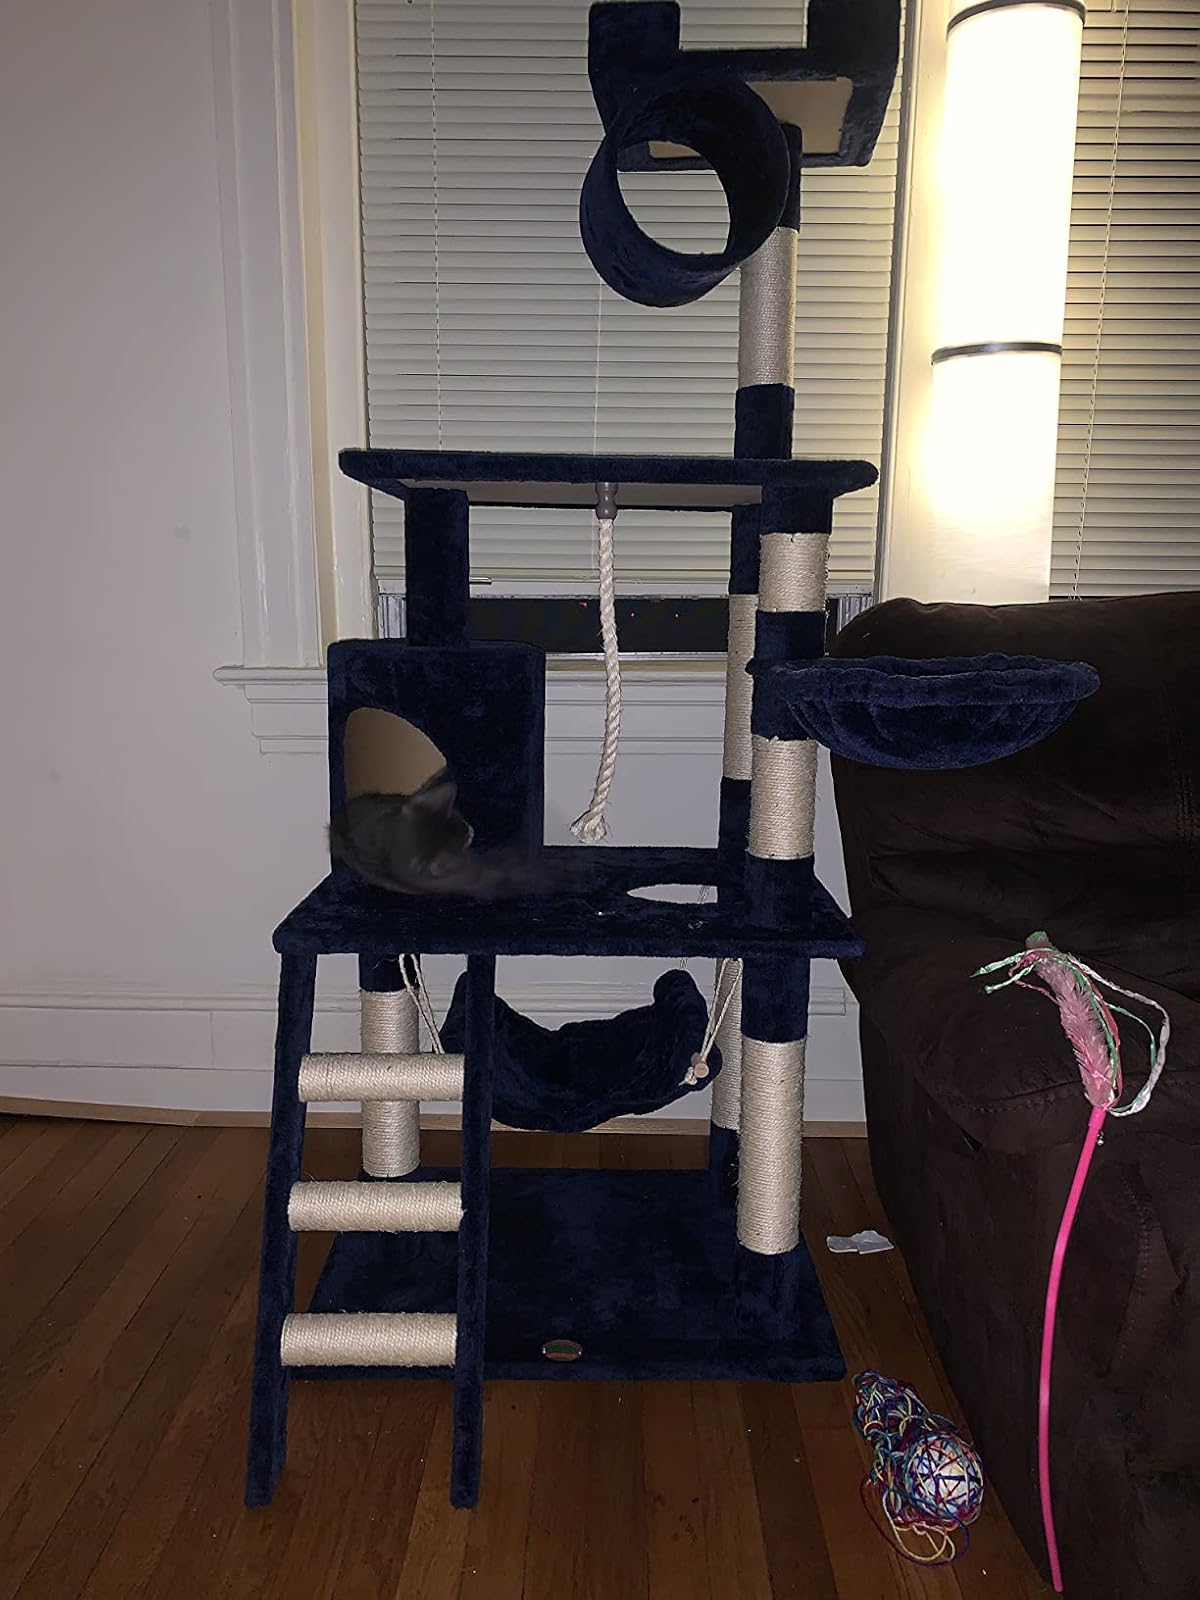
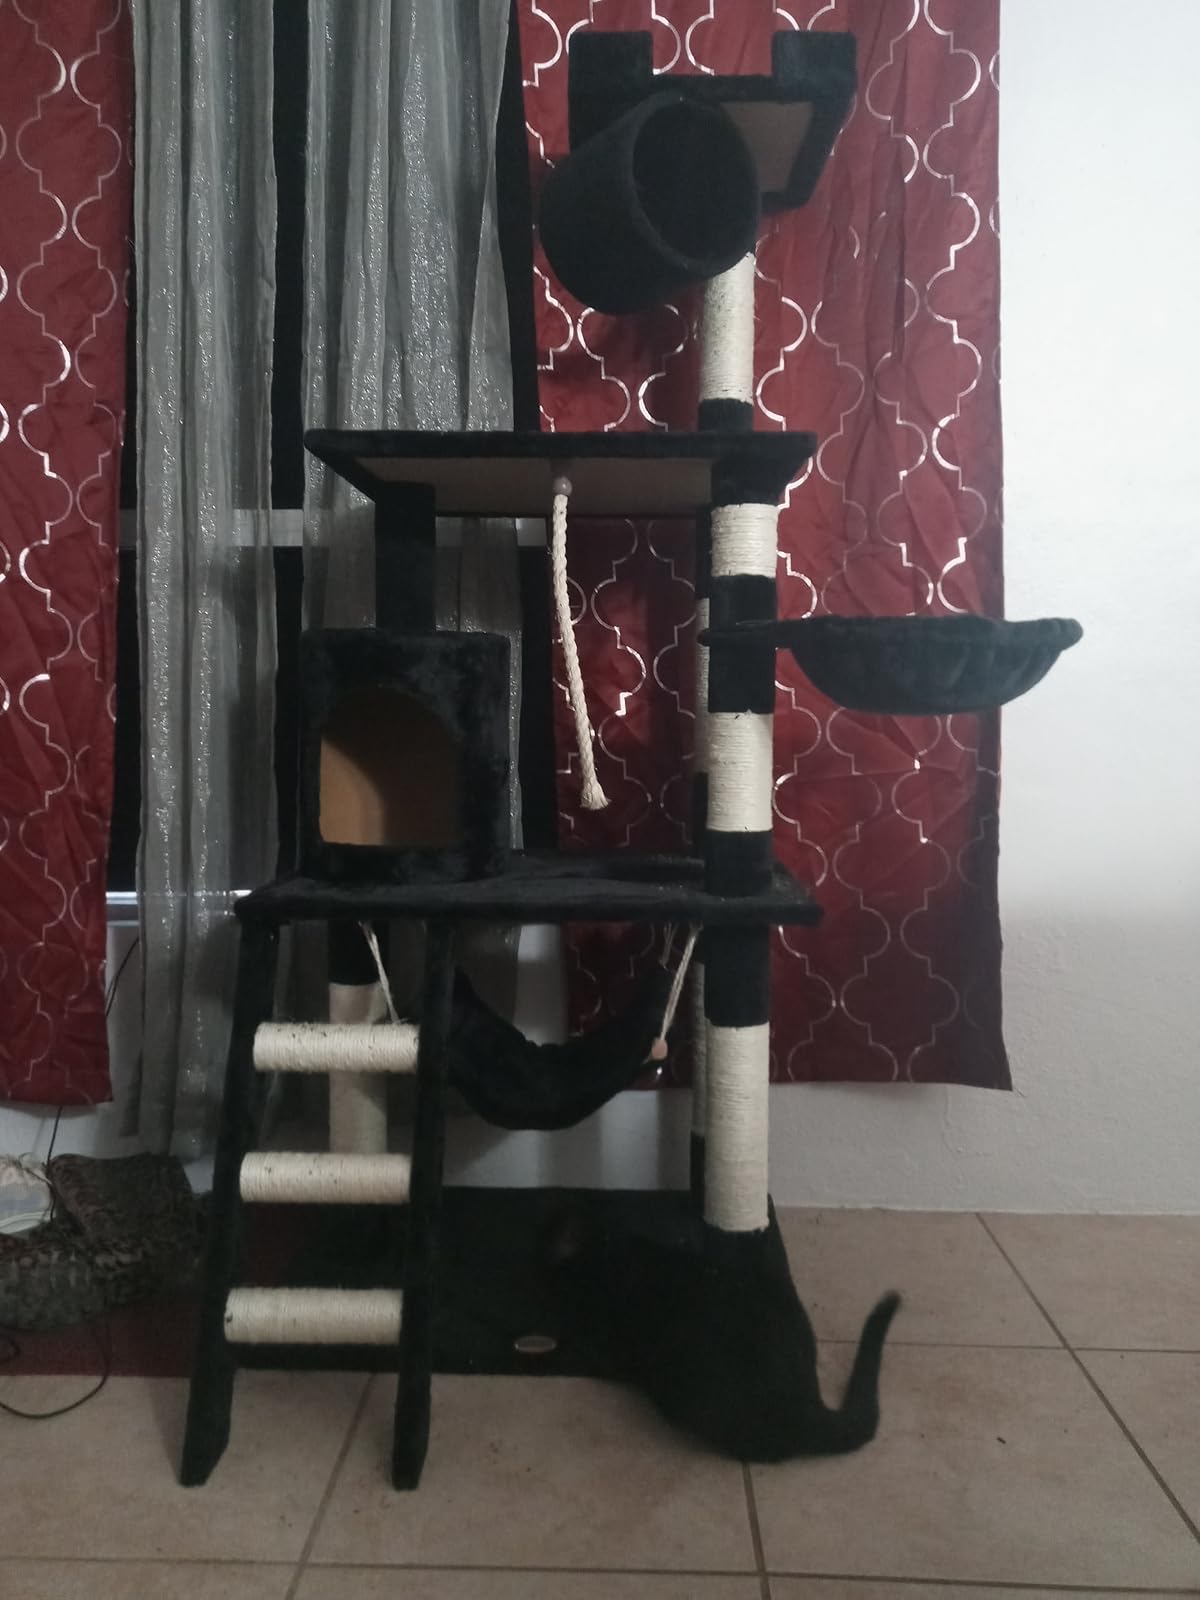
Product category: items_cat tree
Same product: no